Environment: real
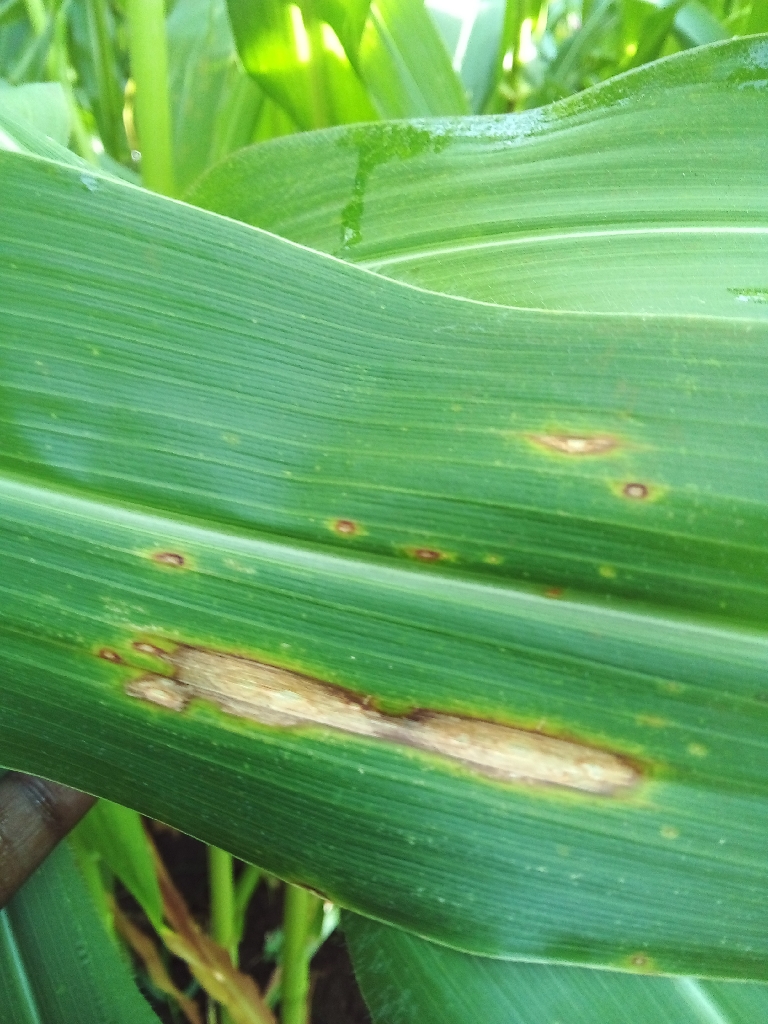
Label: northern_corn_leaf_blight